Carl Hans Lody

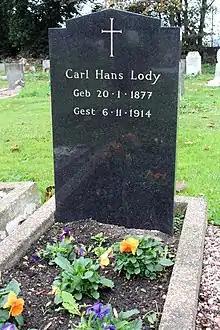
The grave of Carl Hans Lody in the East London Cemetery, Plaistow

The 17-year-old Bertolt Brecht wrote a eulogy to Lody in 1915 in which he imagined the purpose behind the spy's death: